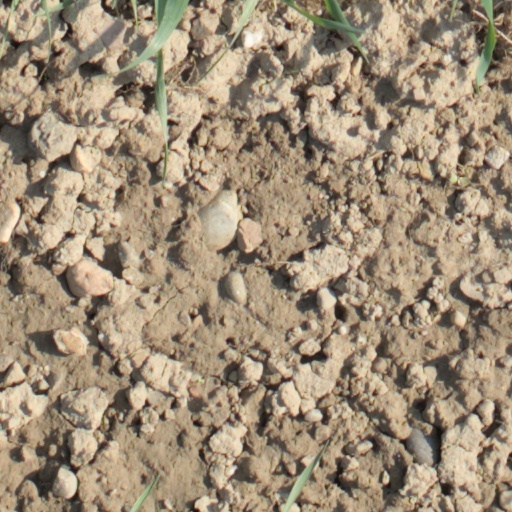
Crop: wheat